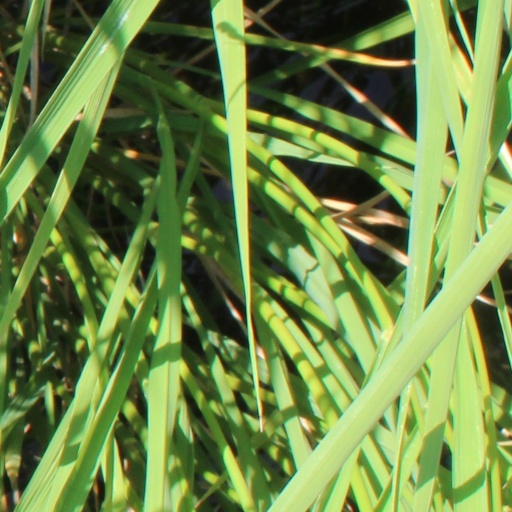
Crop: rice